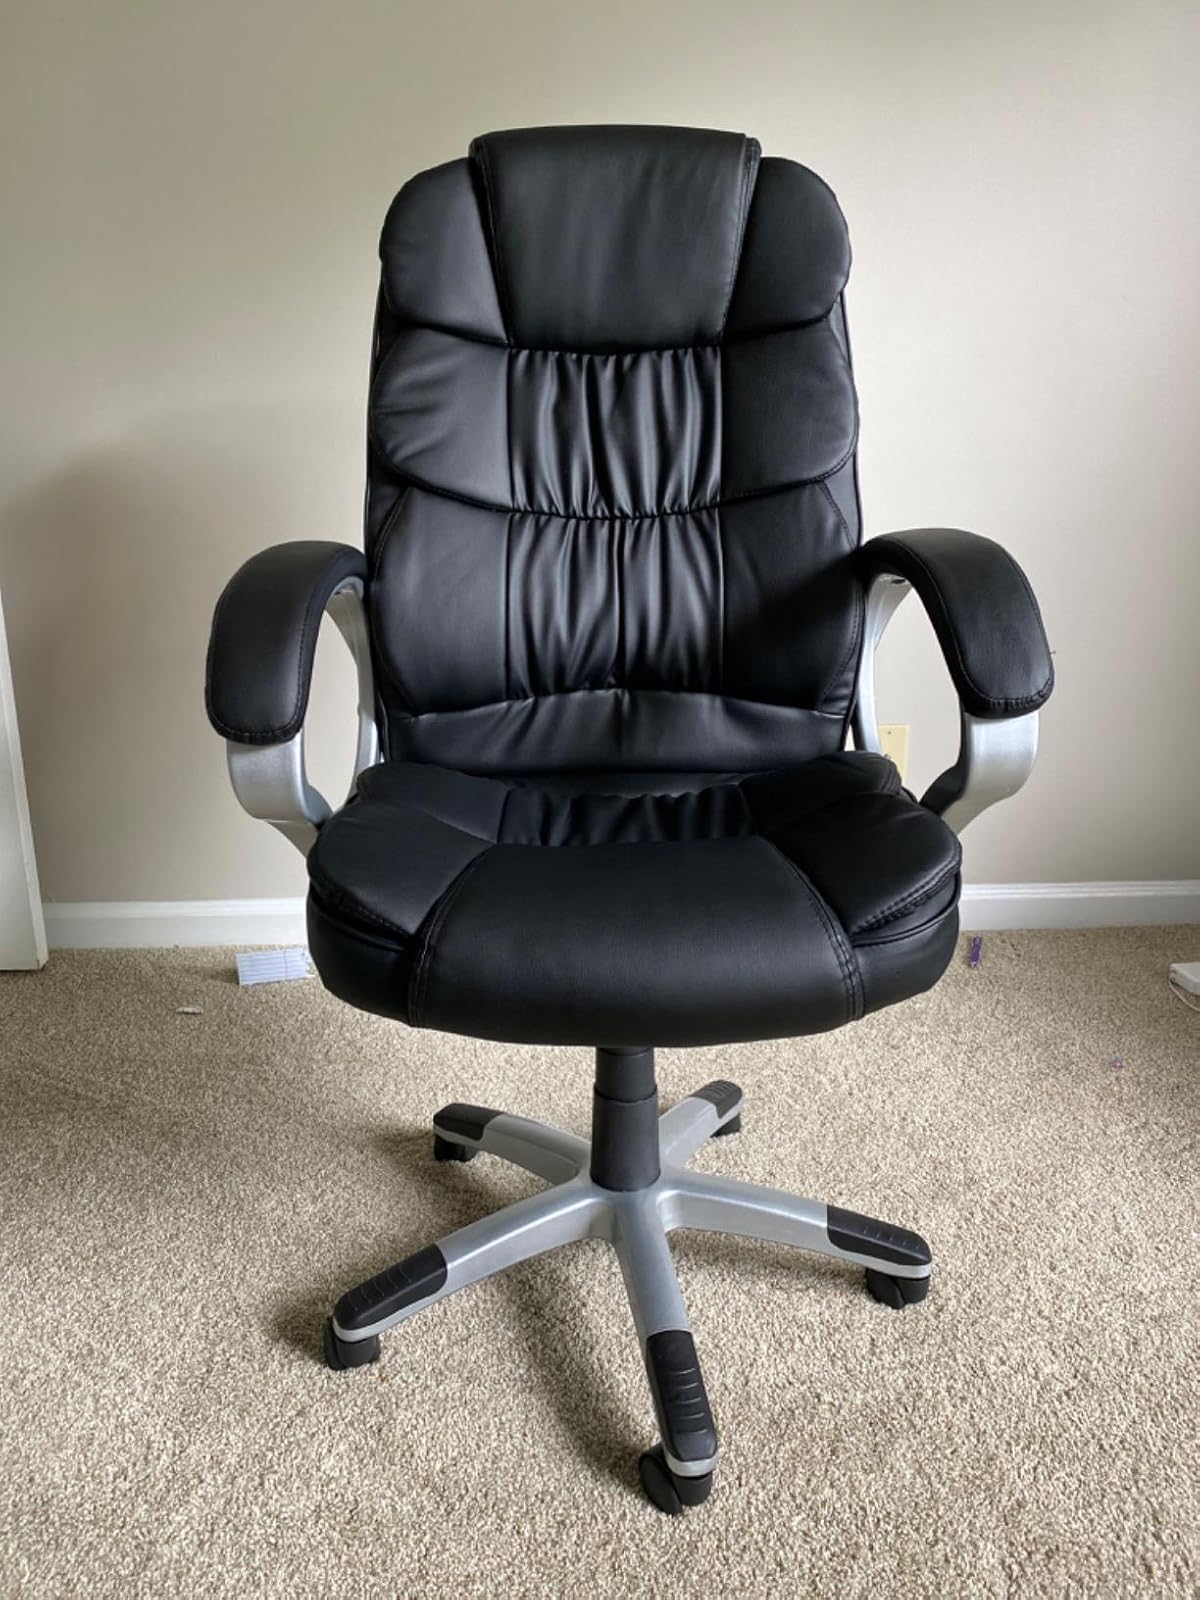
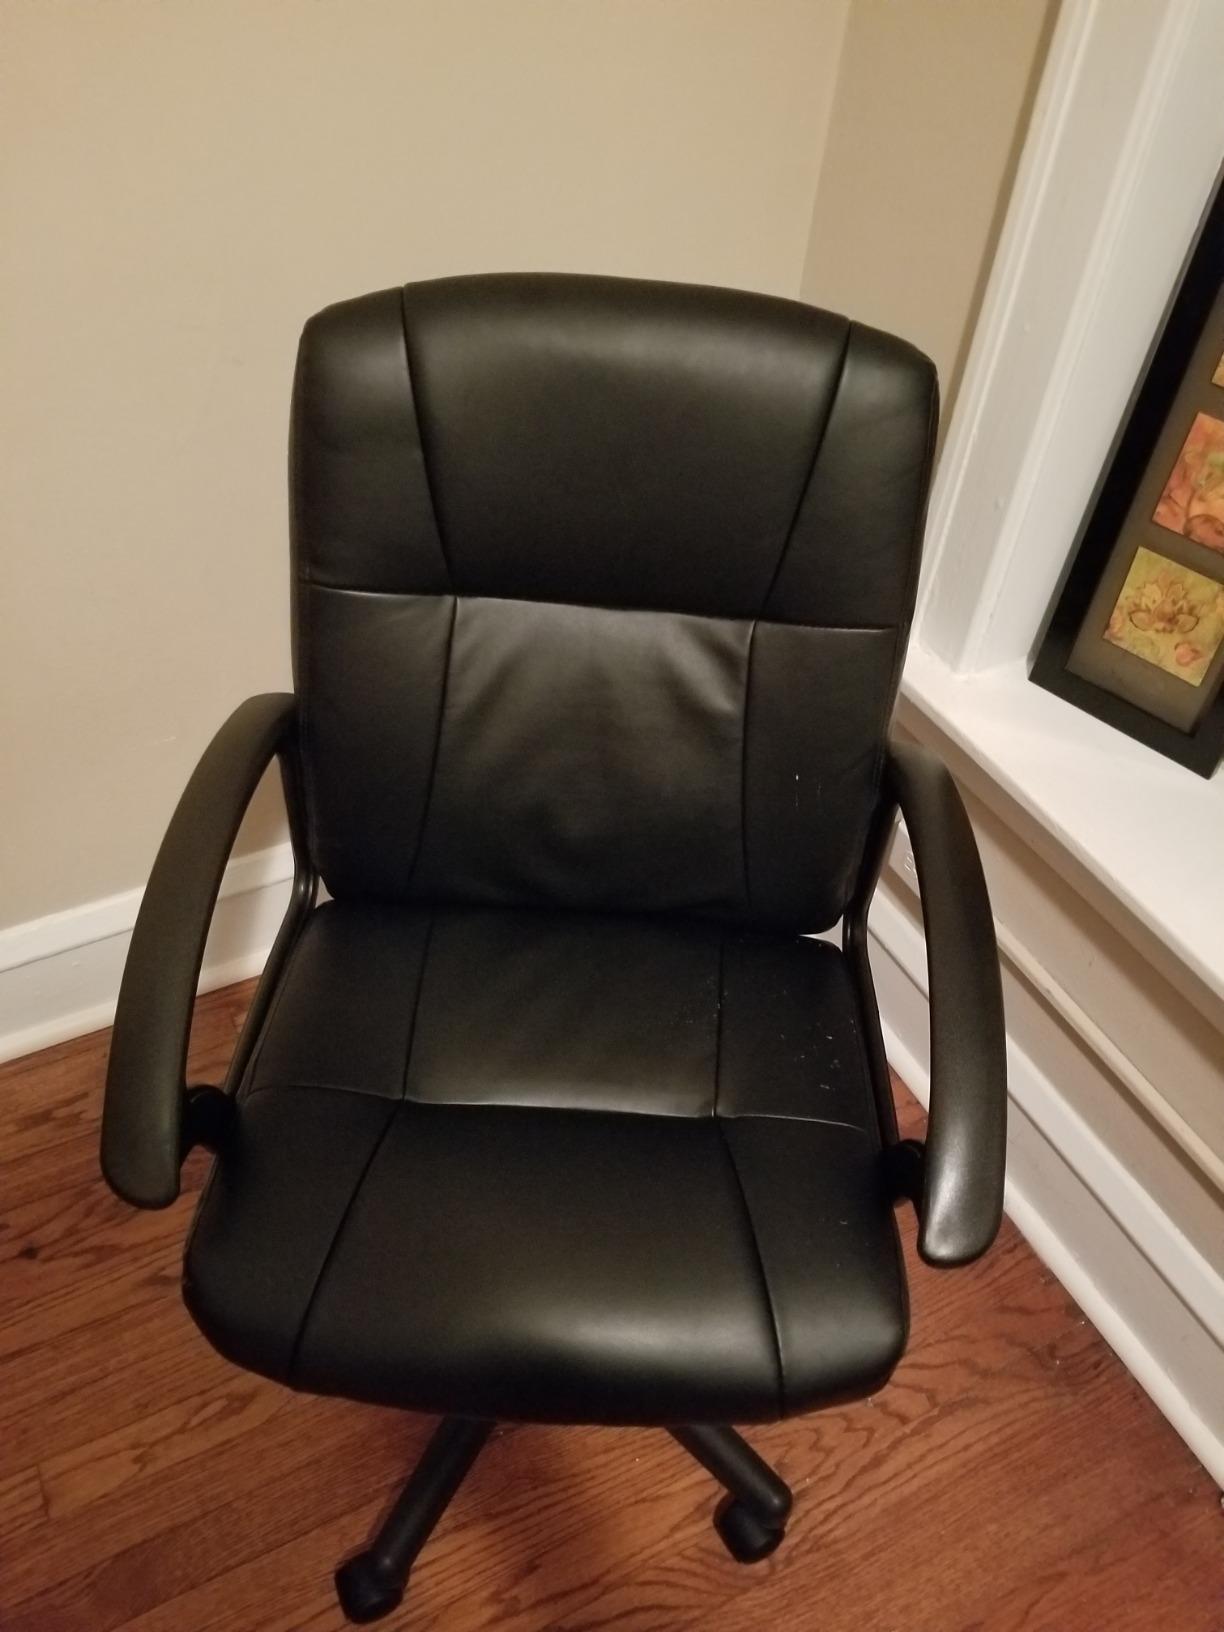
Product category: items_chair
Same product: no